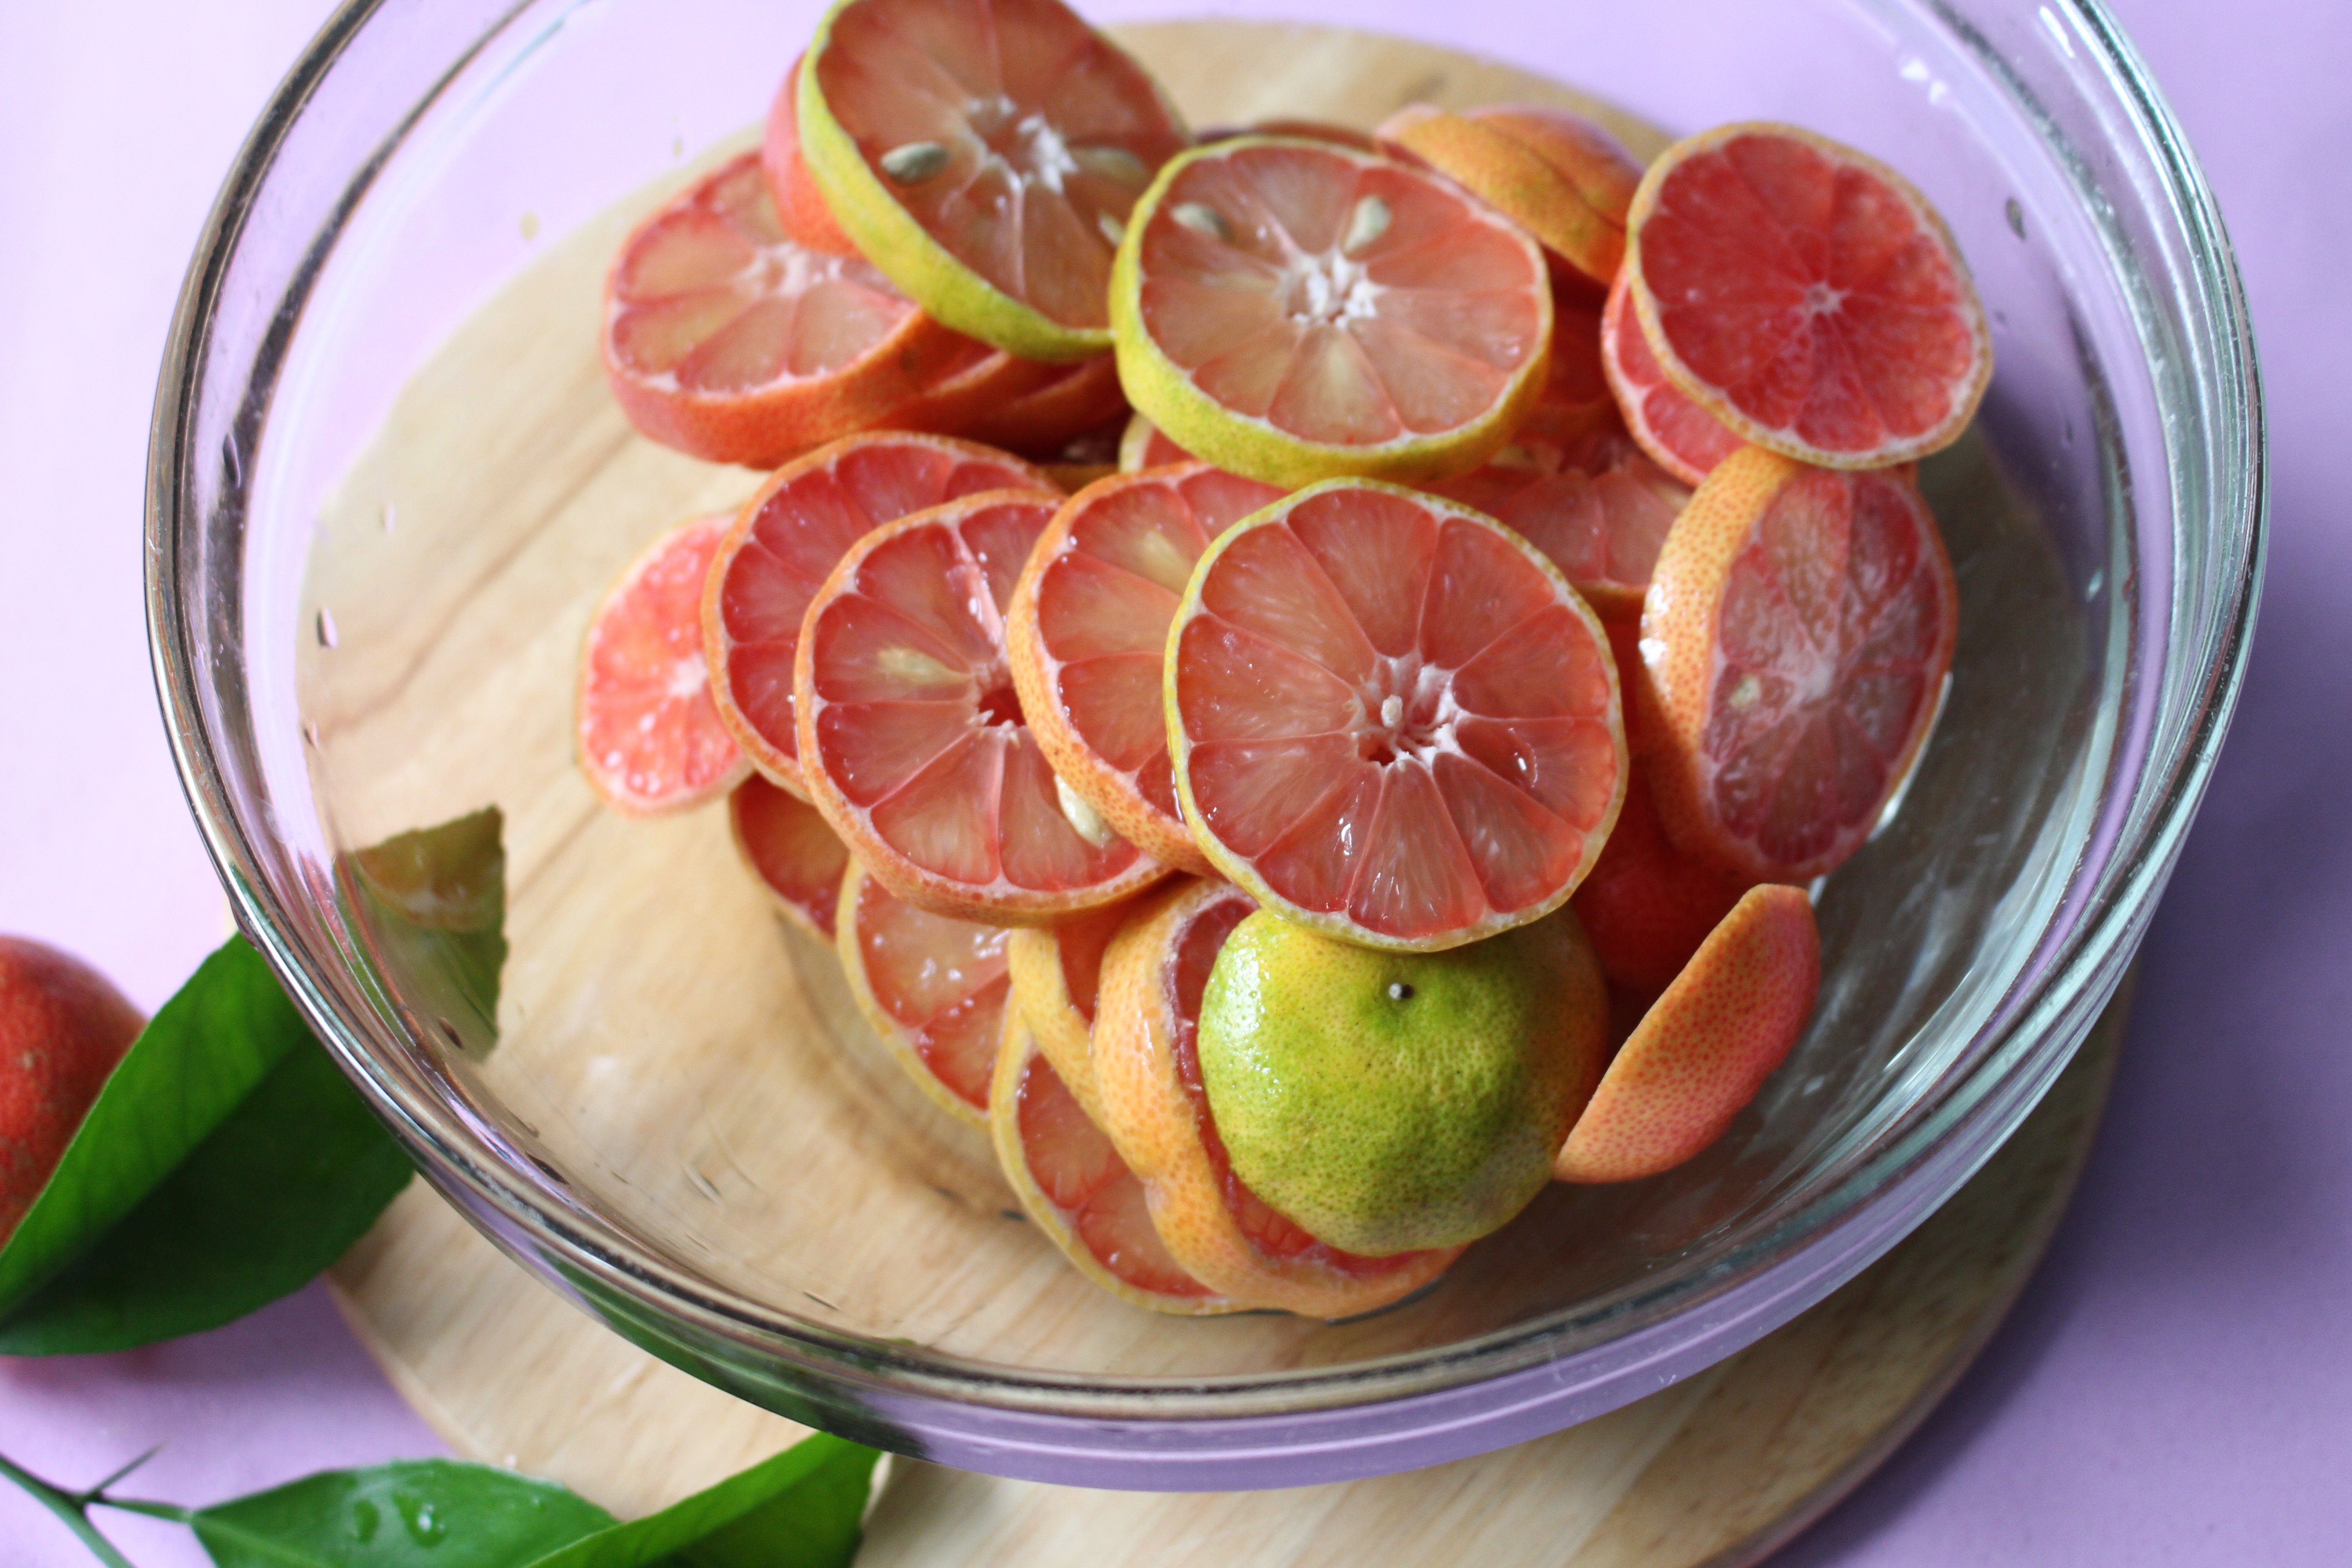
fruit, lemon, pink, color, food, citrus, key lime, grapefruit, lime, ingredient, mandarin orange, cuisine, orange, punch, produce, citric acid, limeade, plant, dish, vegetarian food, drink, clementine, pomelo, grapefruit juice, recipe, rangpur, prosciutto